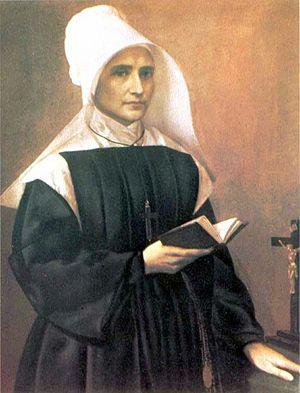
Marie Henriette Dominici est une religieuse italienne cofondatrice des sœurs de Sainte-Anne de Turin et reconnue bienheureuse par l'Église catholique.